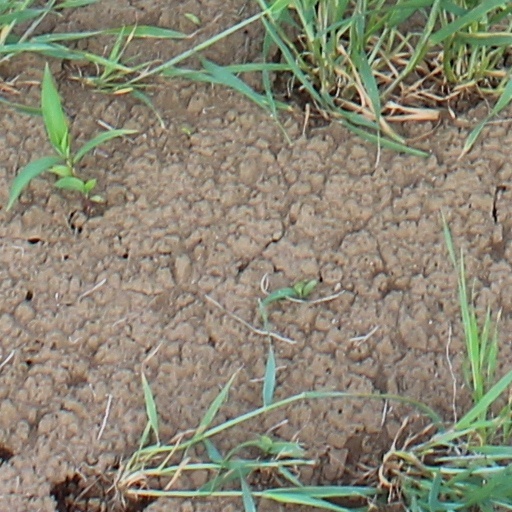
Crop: wheat